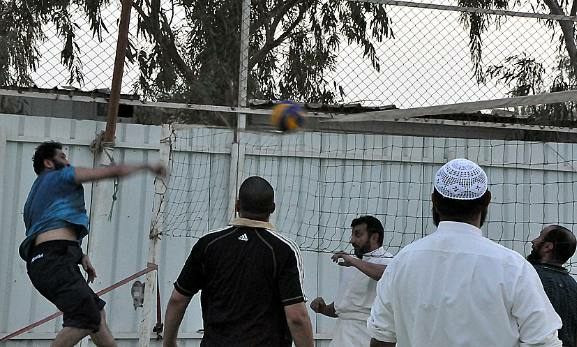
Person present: Yes